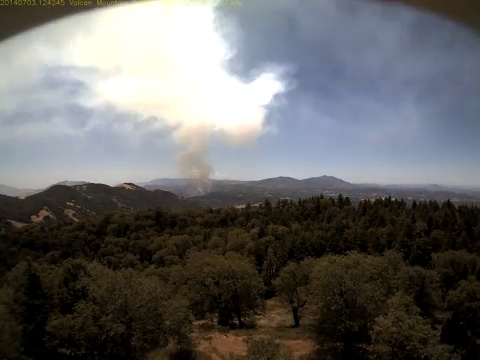
Fire: no
Smoke: yes